Gottlieb Christoph Adolf von Harless

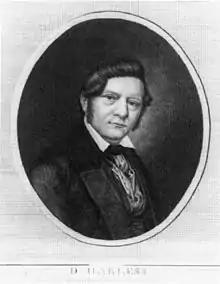
Gottlieb Christoph Adolf von Harless

Gottlieb Christoph Adolf von Harless (21 November 1806 – 5 September 1879) was a German Lutheran theologian.